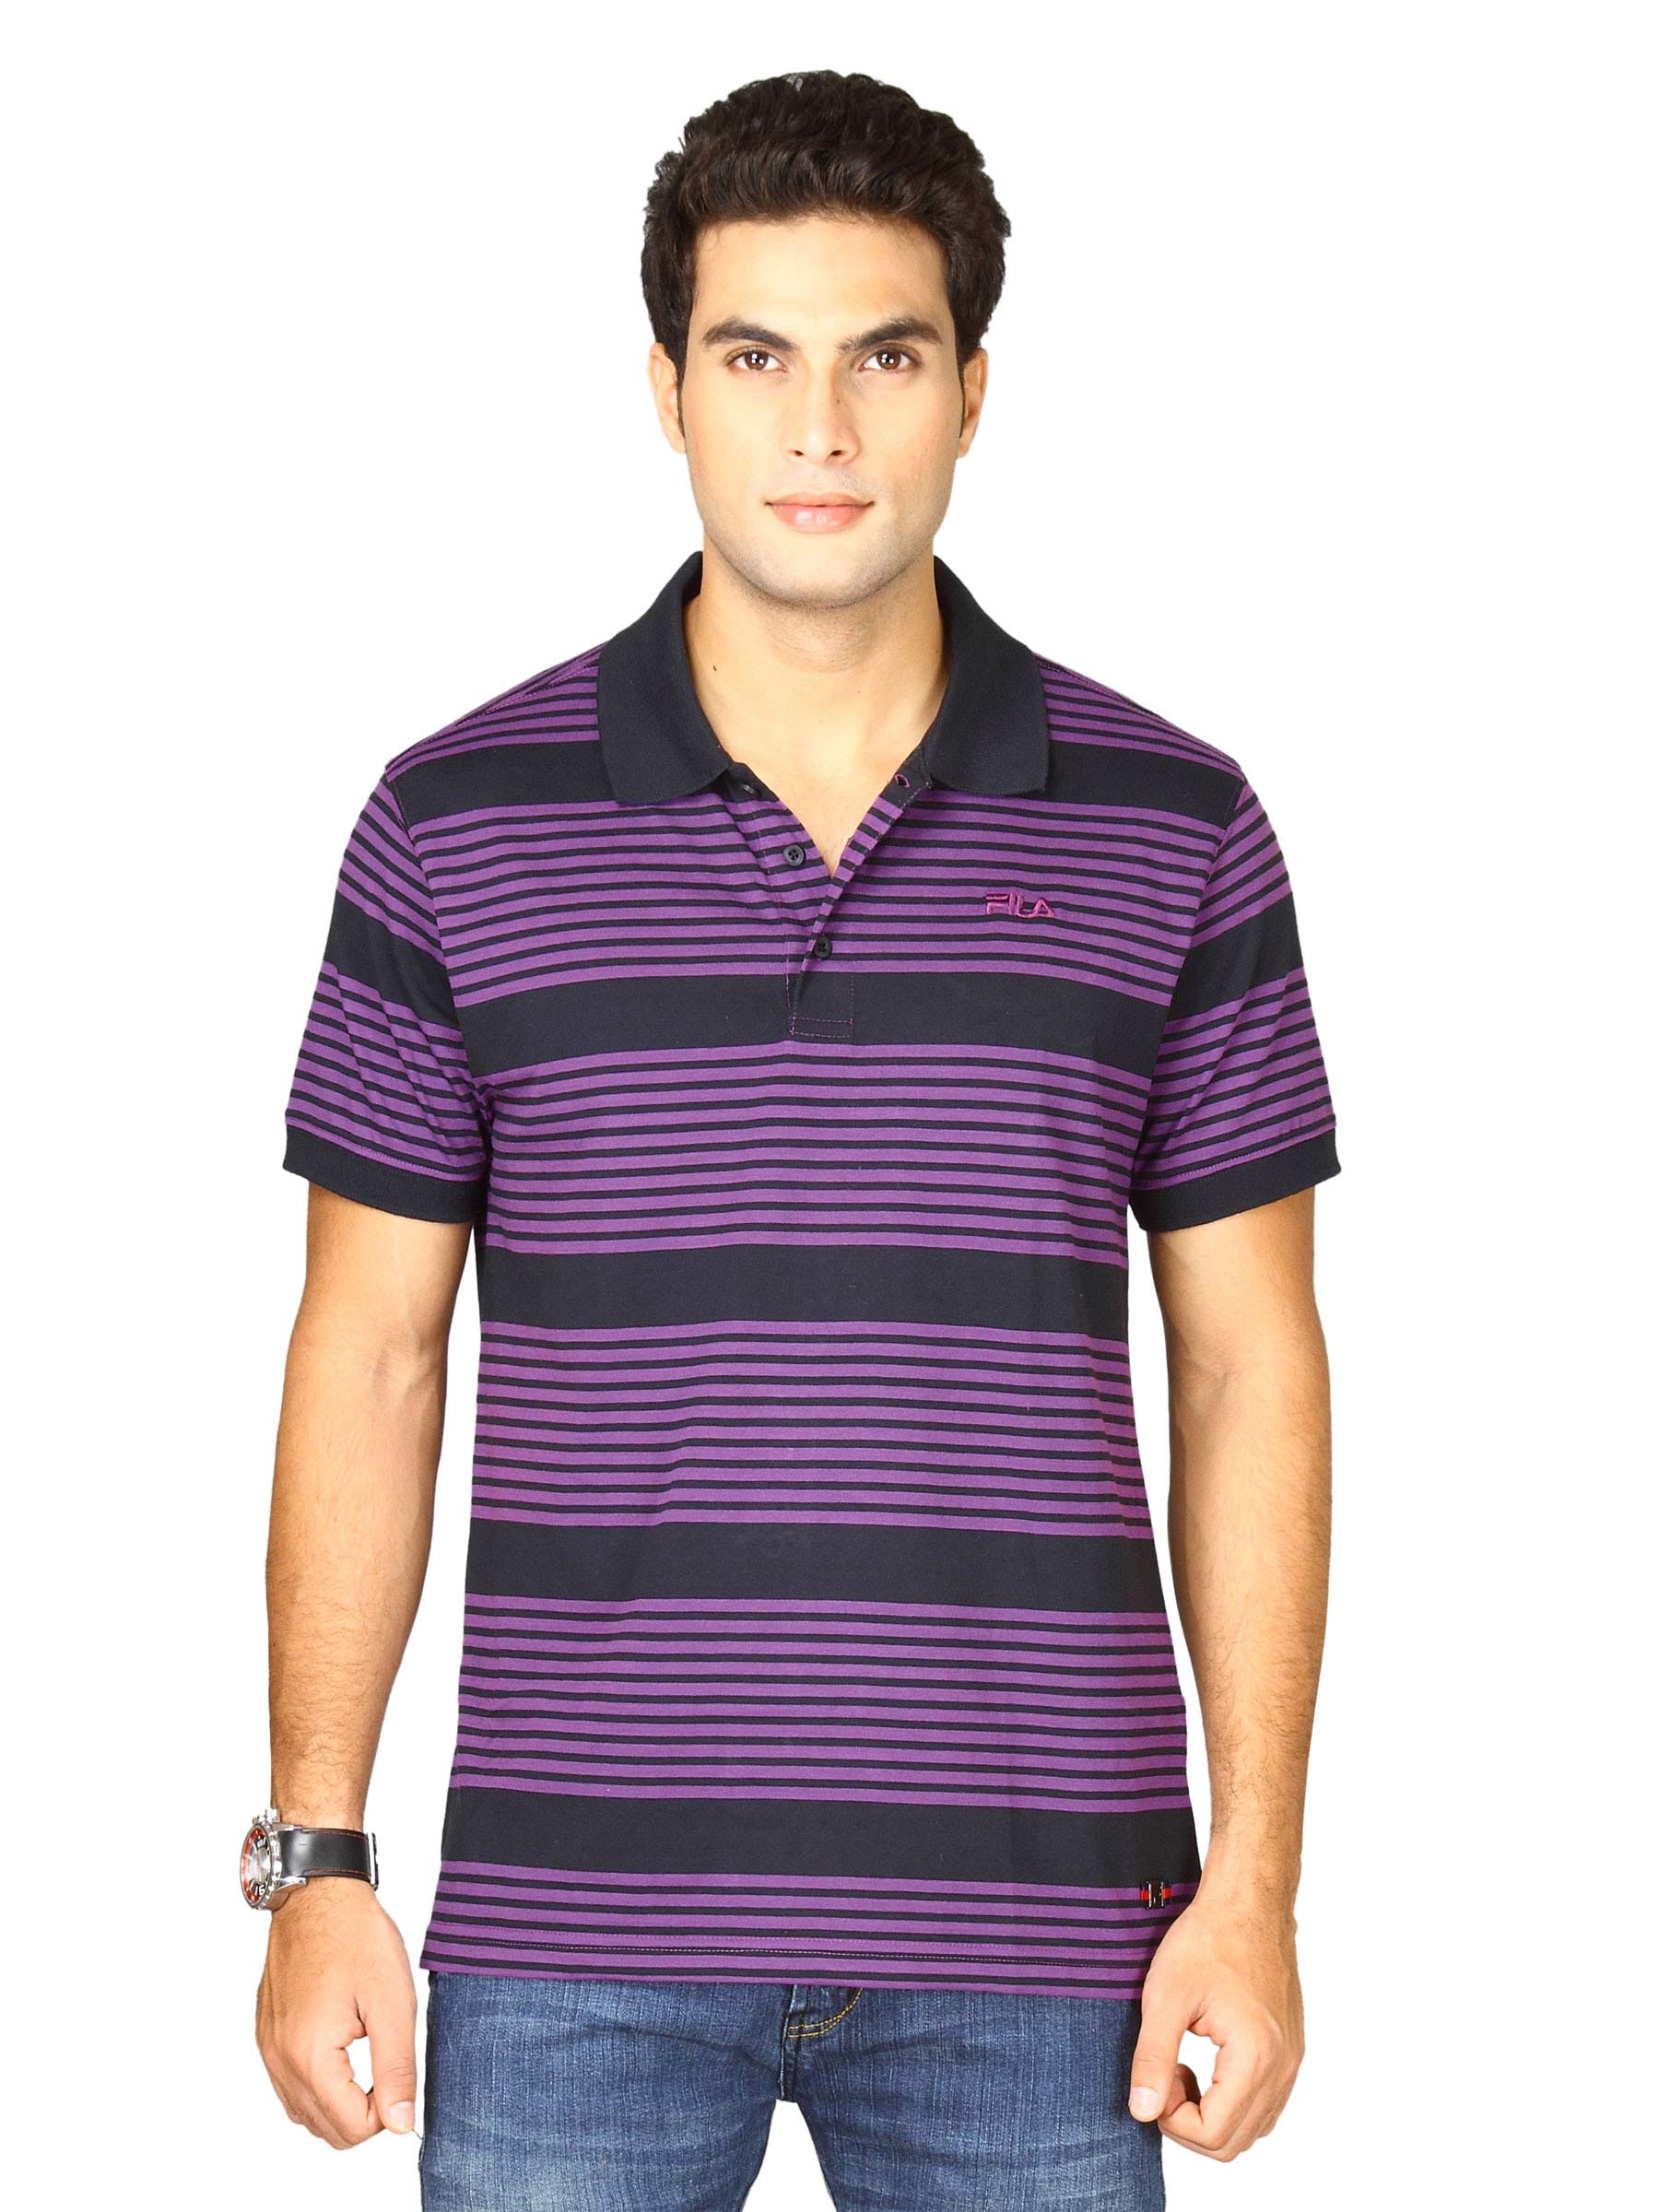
Fila Men's Striper Pique Polo Purple Navy T-shirt
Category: Apparel / Topwear / Tshirts
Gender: Men
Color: Purple
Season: Fall 2011
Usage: Sports